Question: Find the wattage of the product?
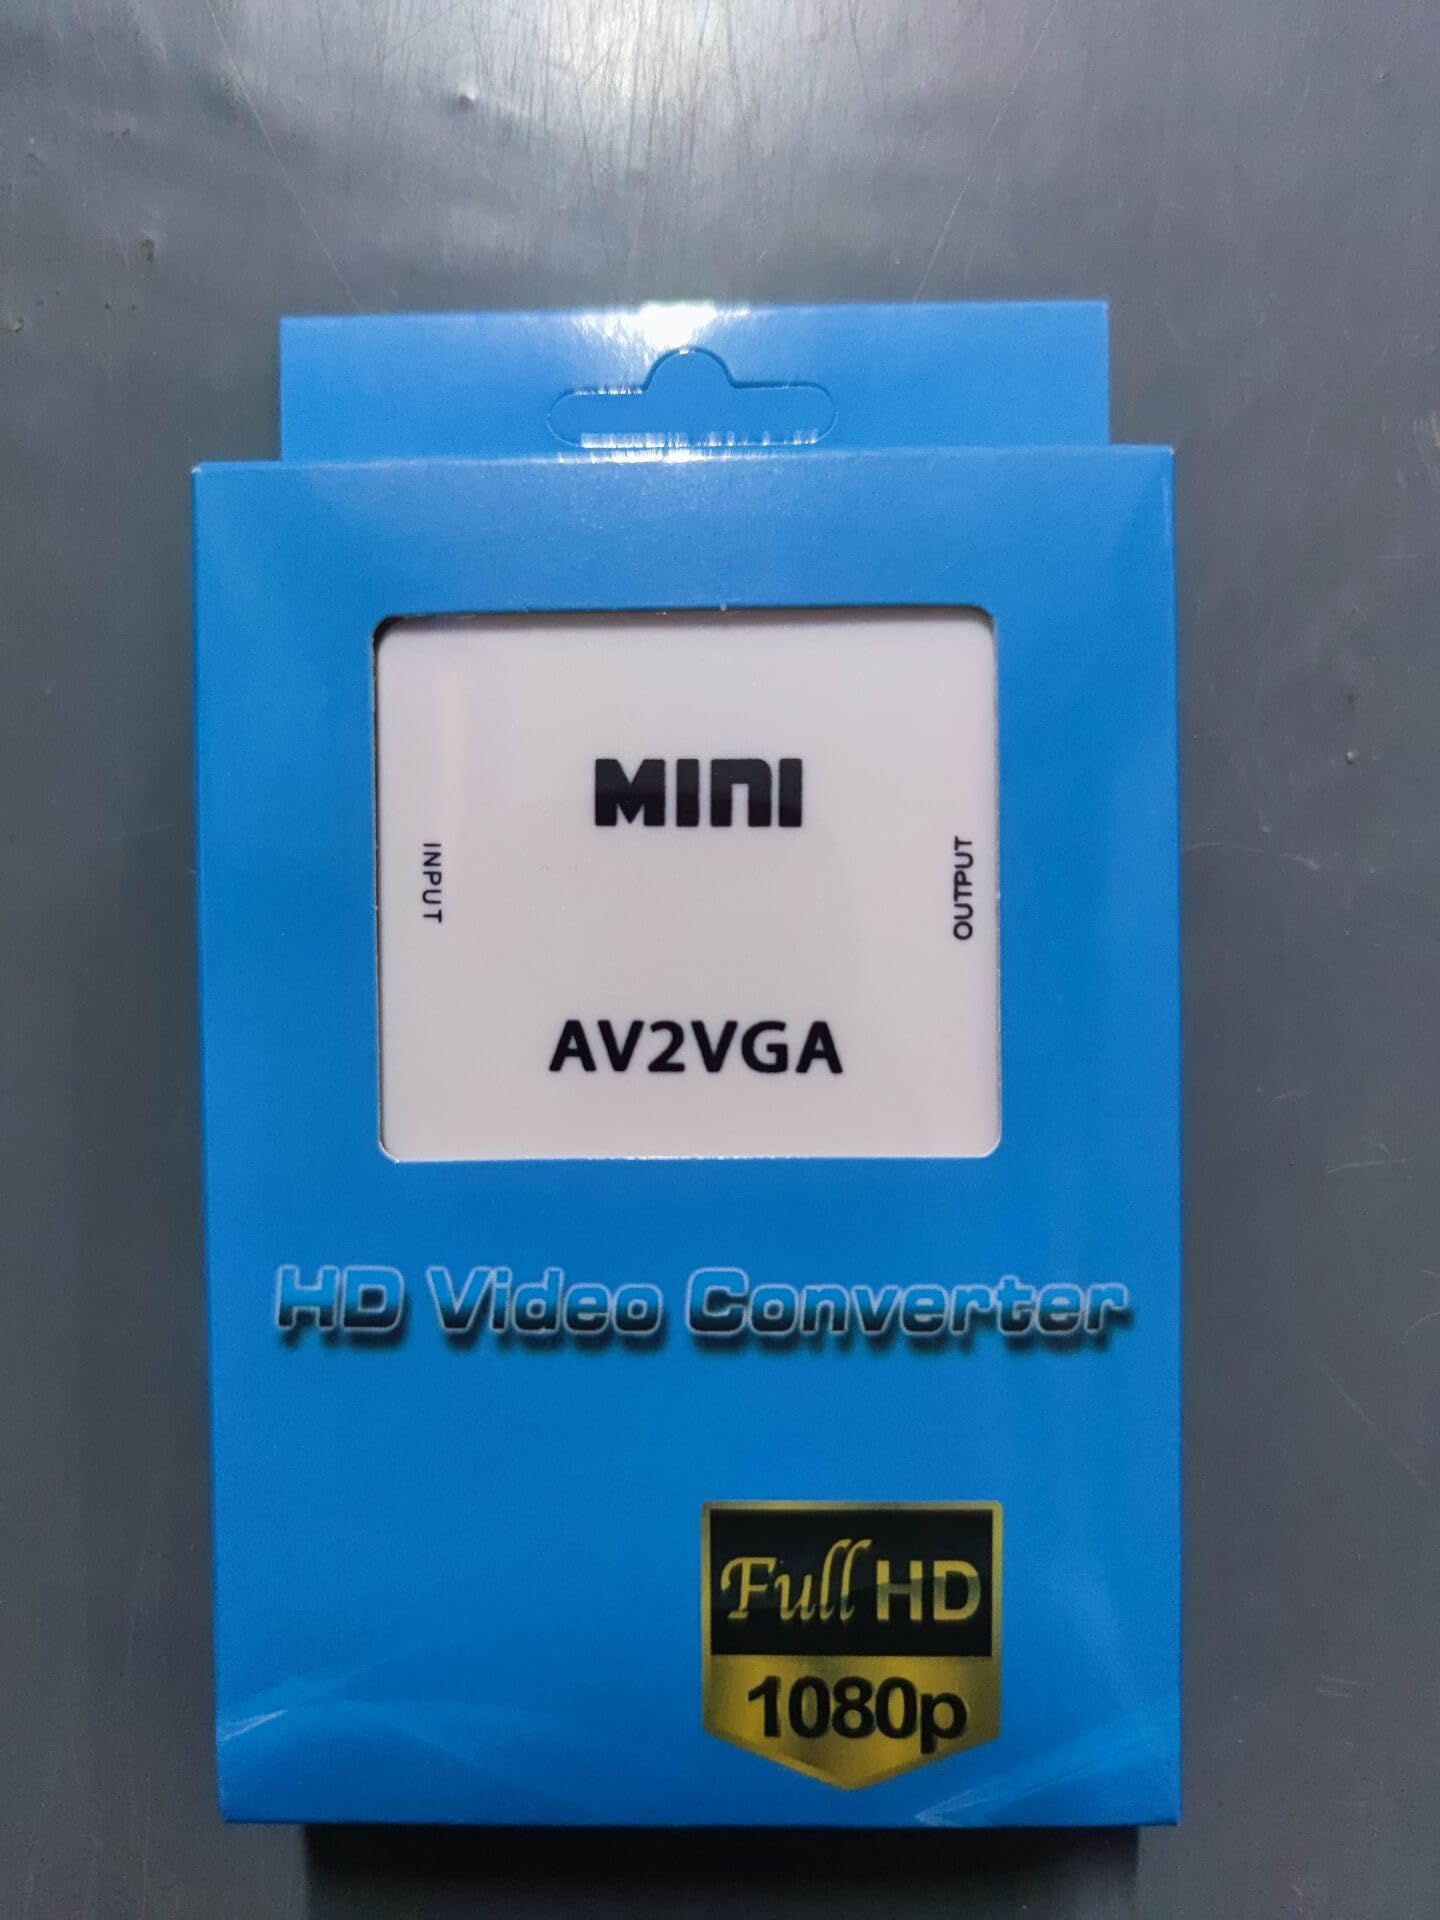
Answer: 1080.0 horsepower